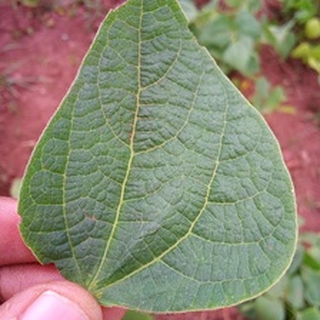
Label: healthy_bean